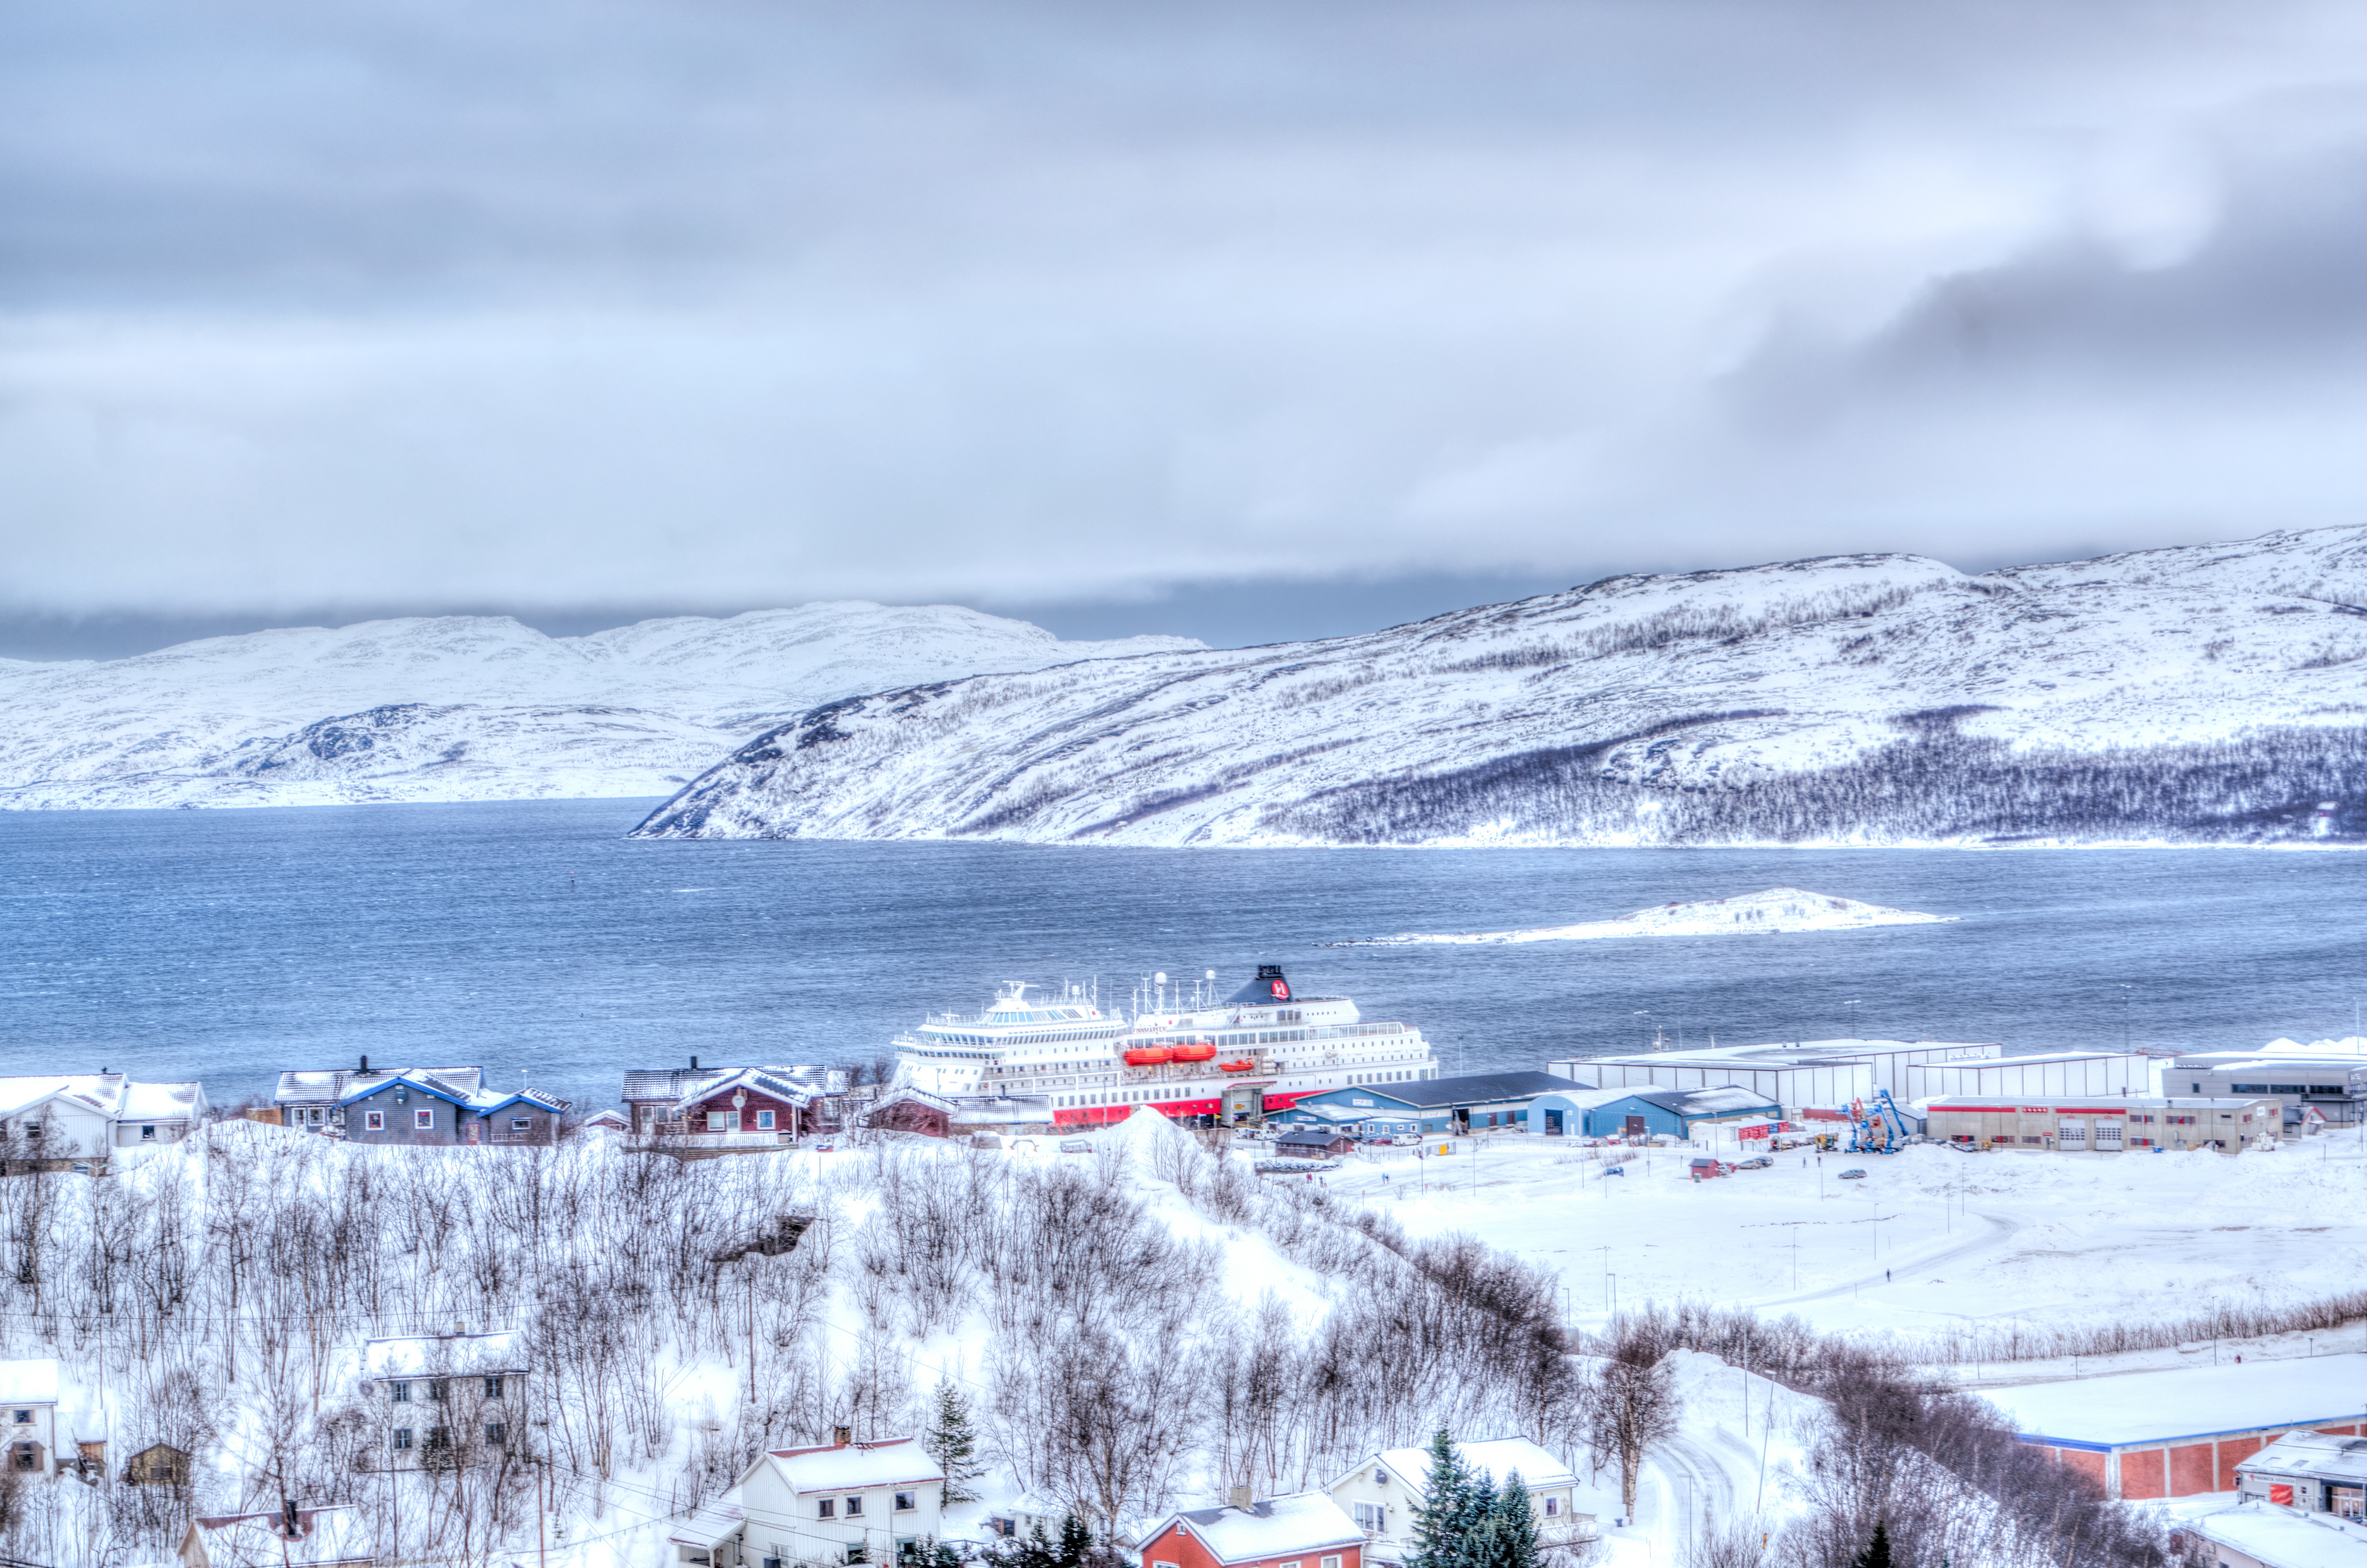
landscape, nature, outdoor, mountain, snow, winter, cloud, sky, wave, europe, ice, scenic, glacier, scenery, weather, arctic, tourism, season, winter sport, mountains, piste, norway, scandinavia, freezing, arctic ocean, kirkenes, geological phenomenon, finnmarken